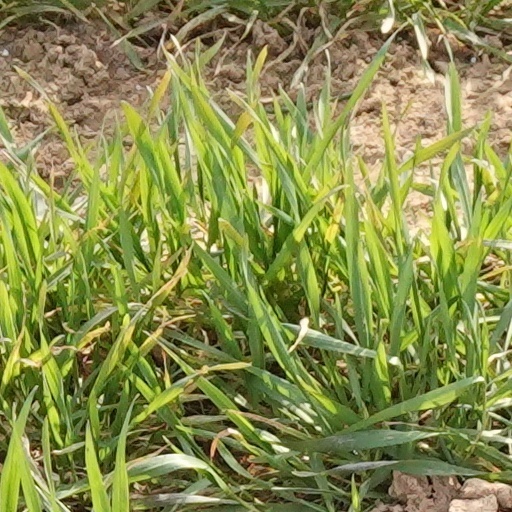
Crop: wheat